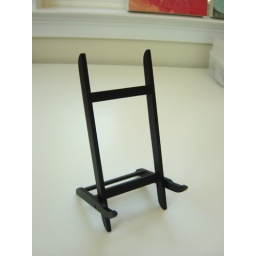
You can display the box here or just hang it in the wall